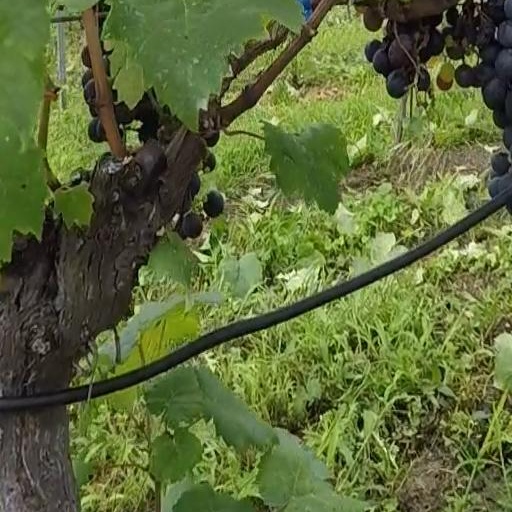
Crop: grape